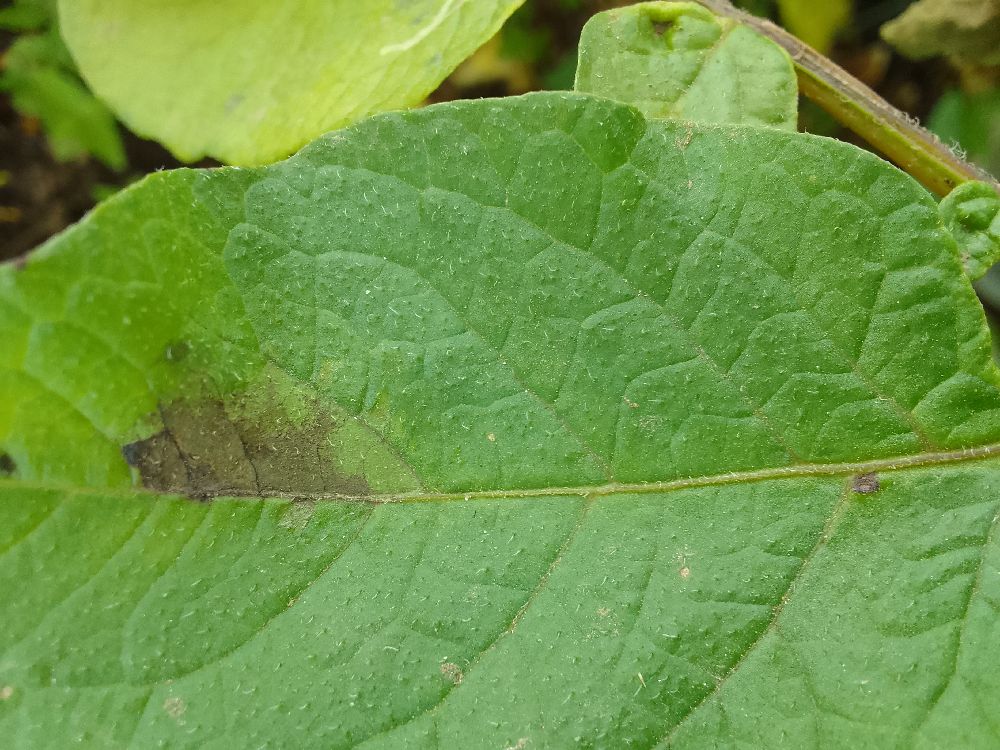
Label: Late blight